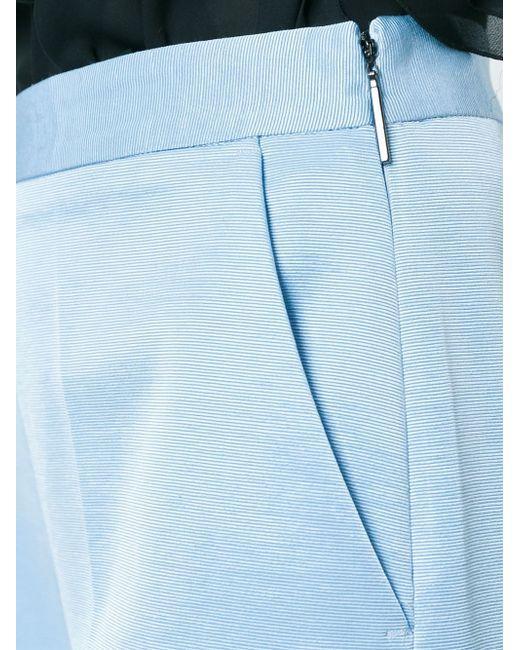
hellblaue formale Bürohose mit Taschen